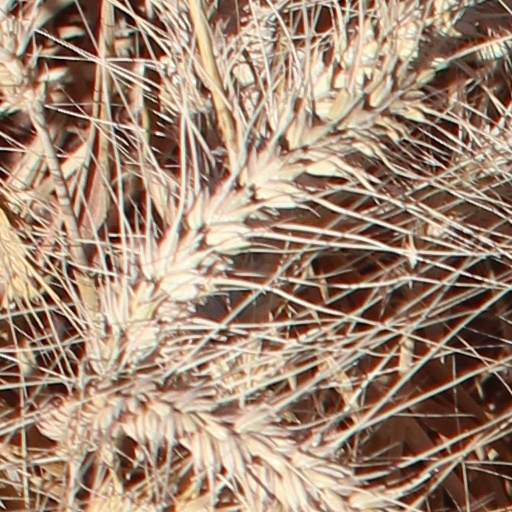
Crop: wheat